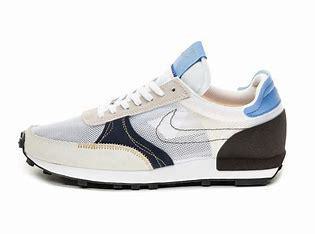
Brand: Nike
Model: Dbreak Type